John Emslie

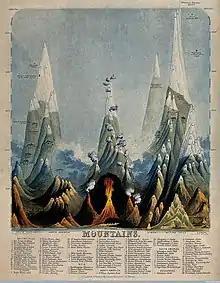

Emslie was responsible for the design, hand colouring and engraving of education artworks. His art featured on teaching cards, educational posters, published through James Reynolds & Sons of 174 Strand, London.